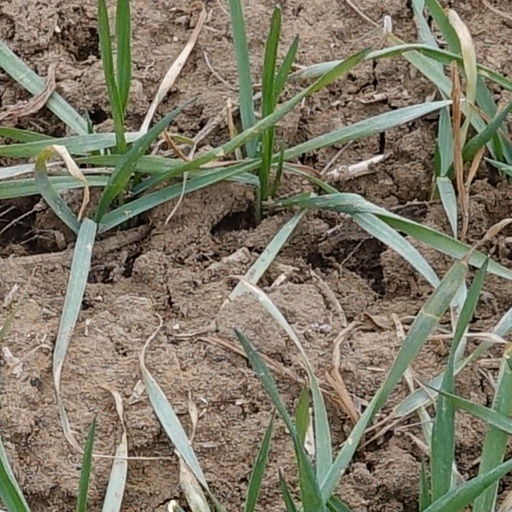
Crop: wheat